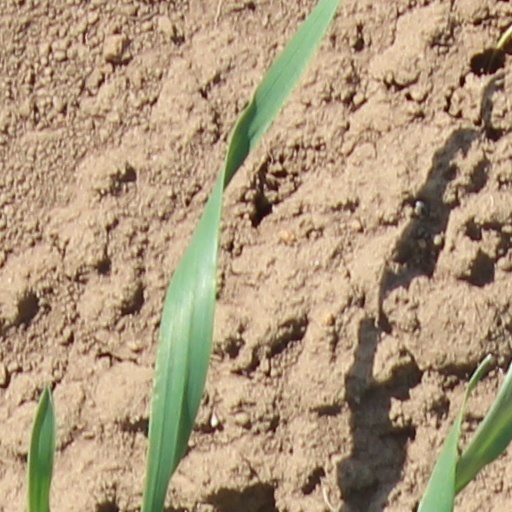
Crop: wheat